Tegucigalpa

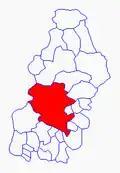
View of the city from the mountains

Tegucigalpa—formally Tegucigalpa, Municipality of the Central District ( or "Tegucigalpa, M.D.C."), and colloquially referred to as Tegus or Teguz—is the capital and largest city of Honduras along with its sister city, Comayagüela.